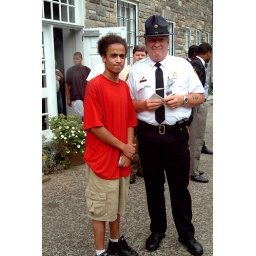
The kid in the red shirt did a great job setting up for this event. Thanks.